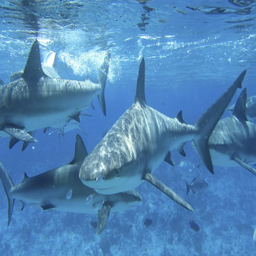
a dozen or so different species of sharks swim in and out of waters throughout the year , mostly migrating to the region in the summer .